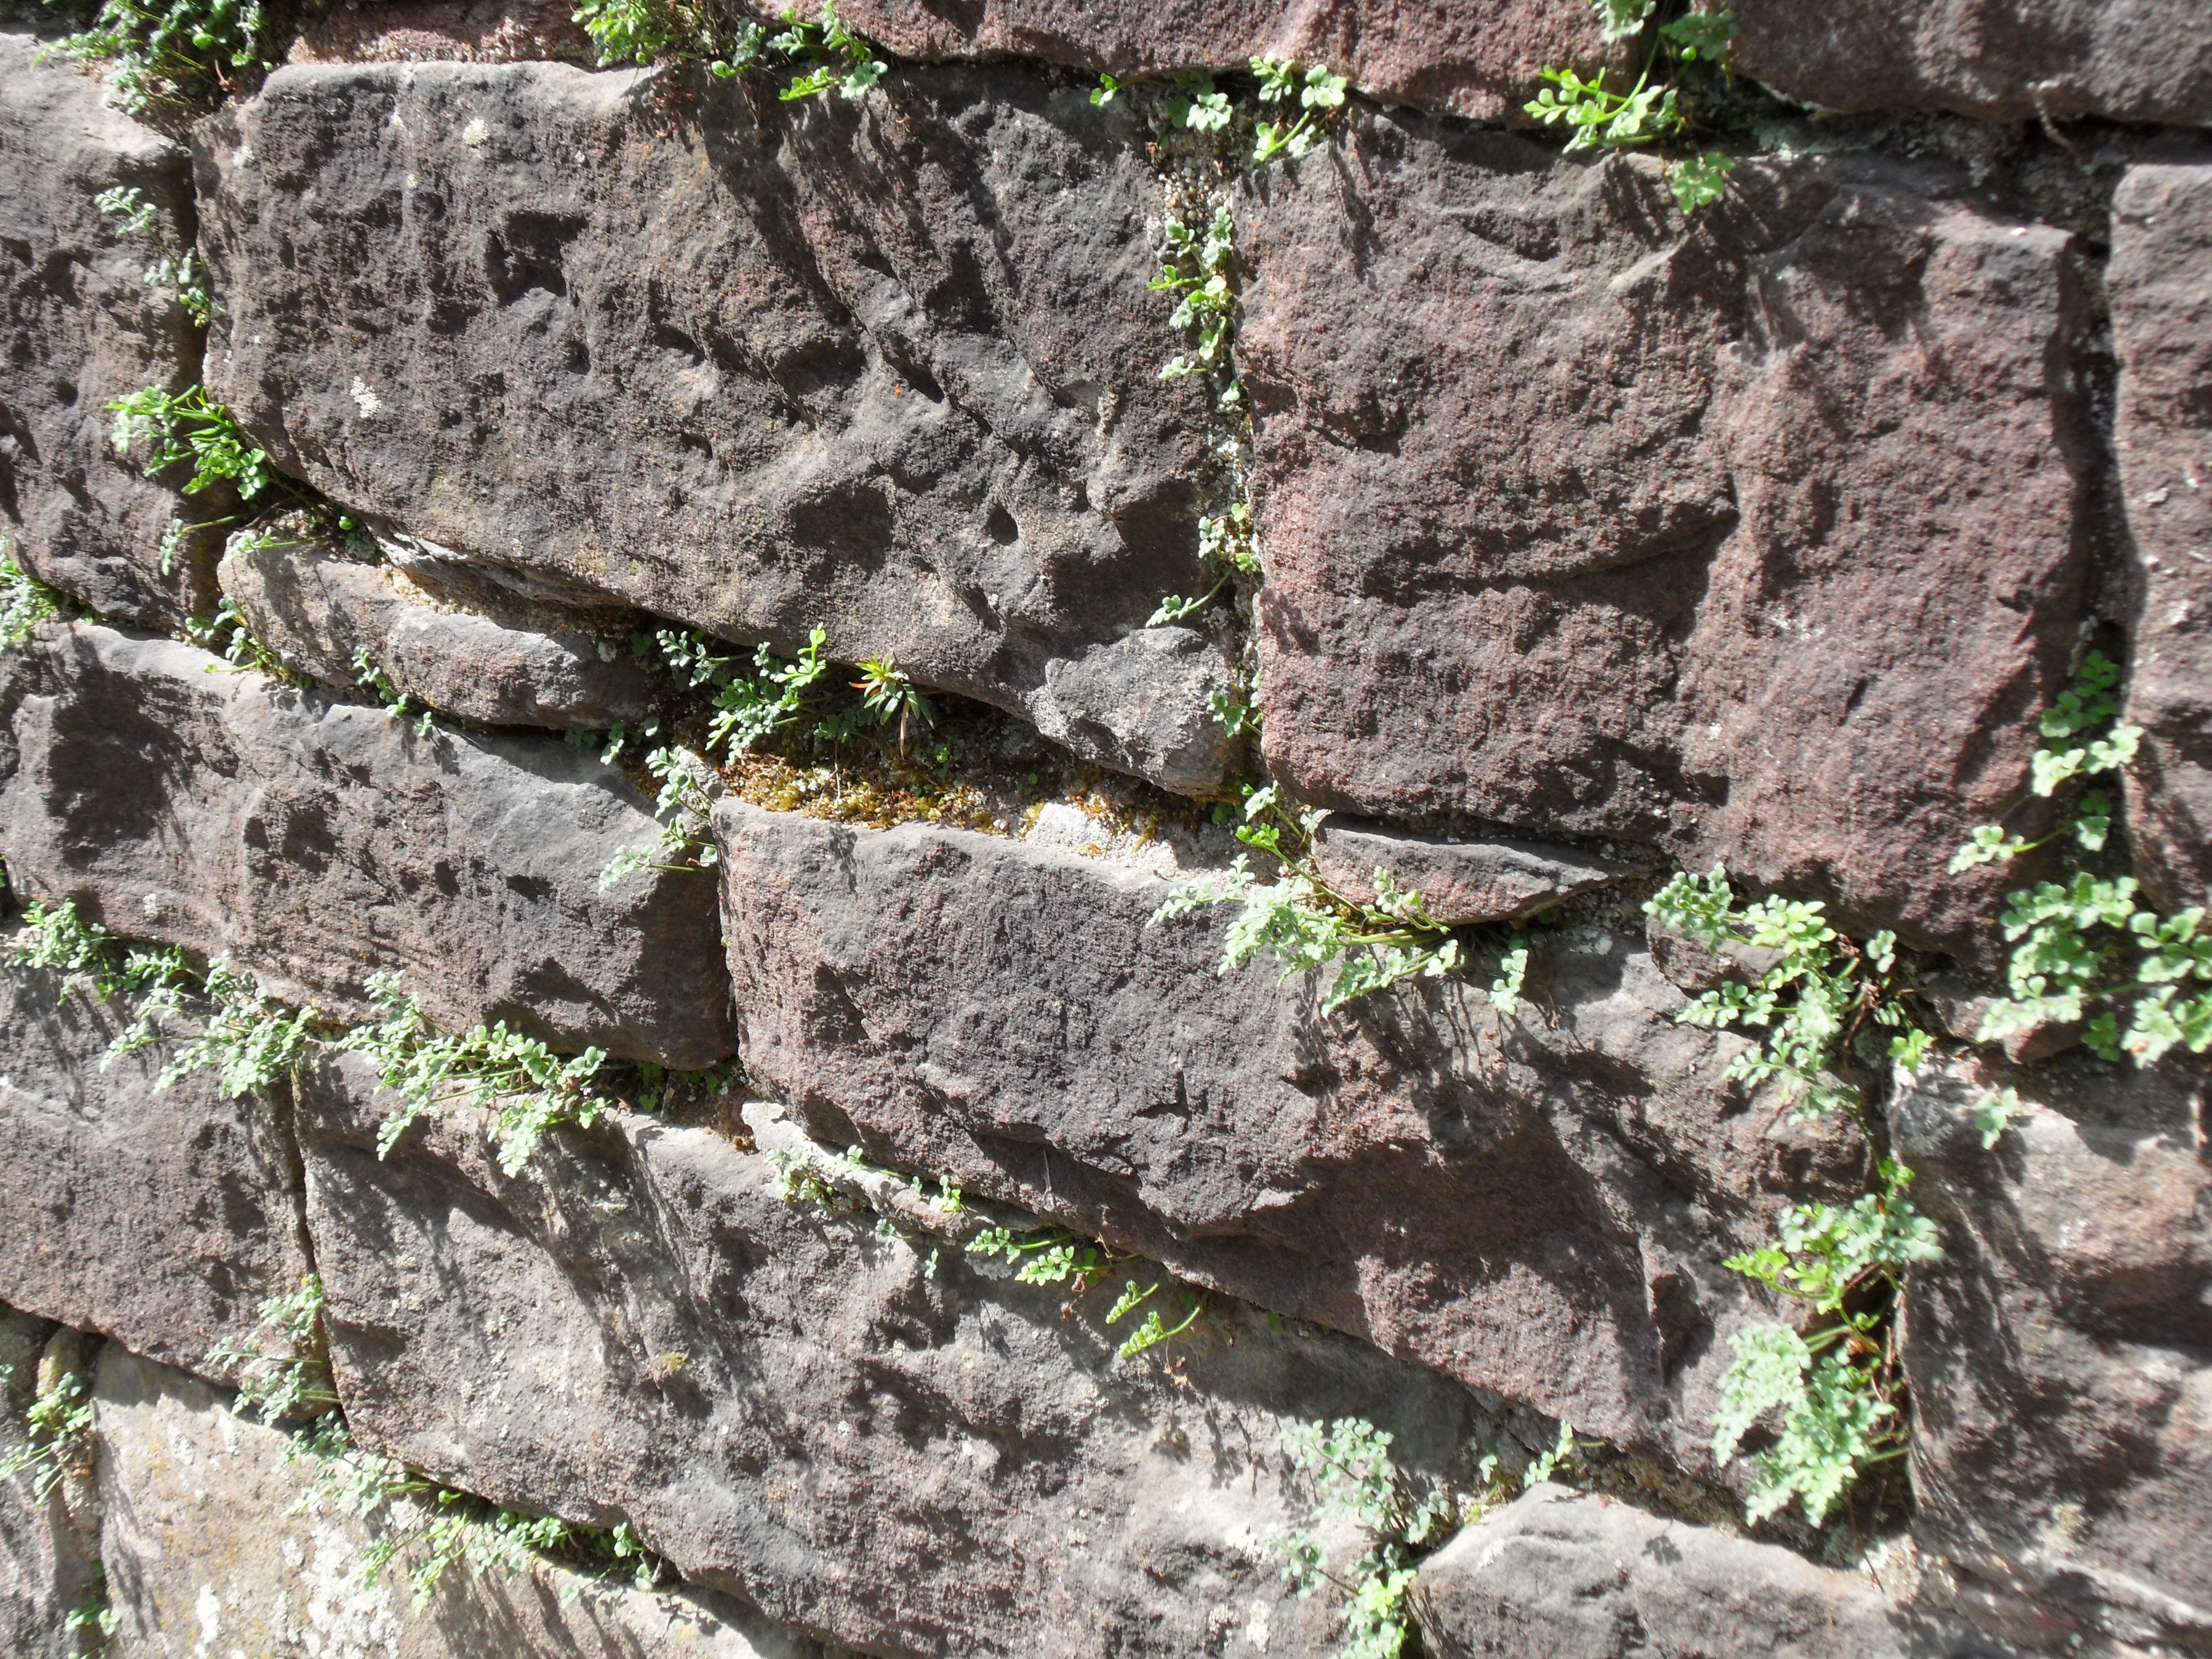
rock, trail, flower, wall, soil, stone wall, terrain, material, weave, block, geology, outcrop, bedrock, natural stone, sand stone, geological phenomenon, sandstone wall, sandstone block